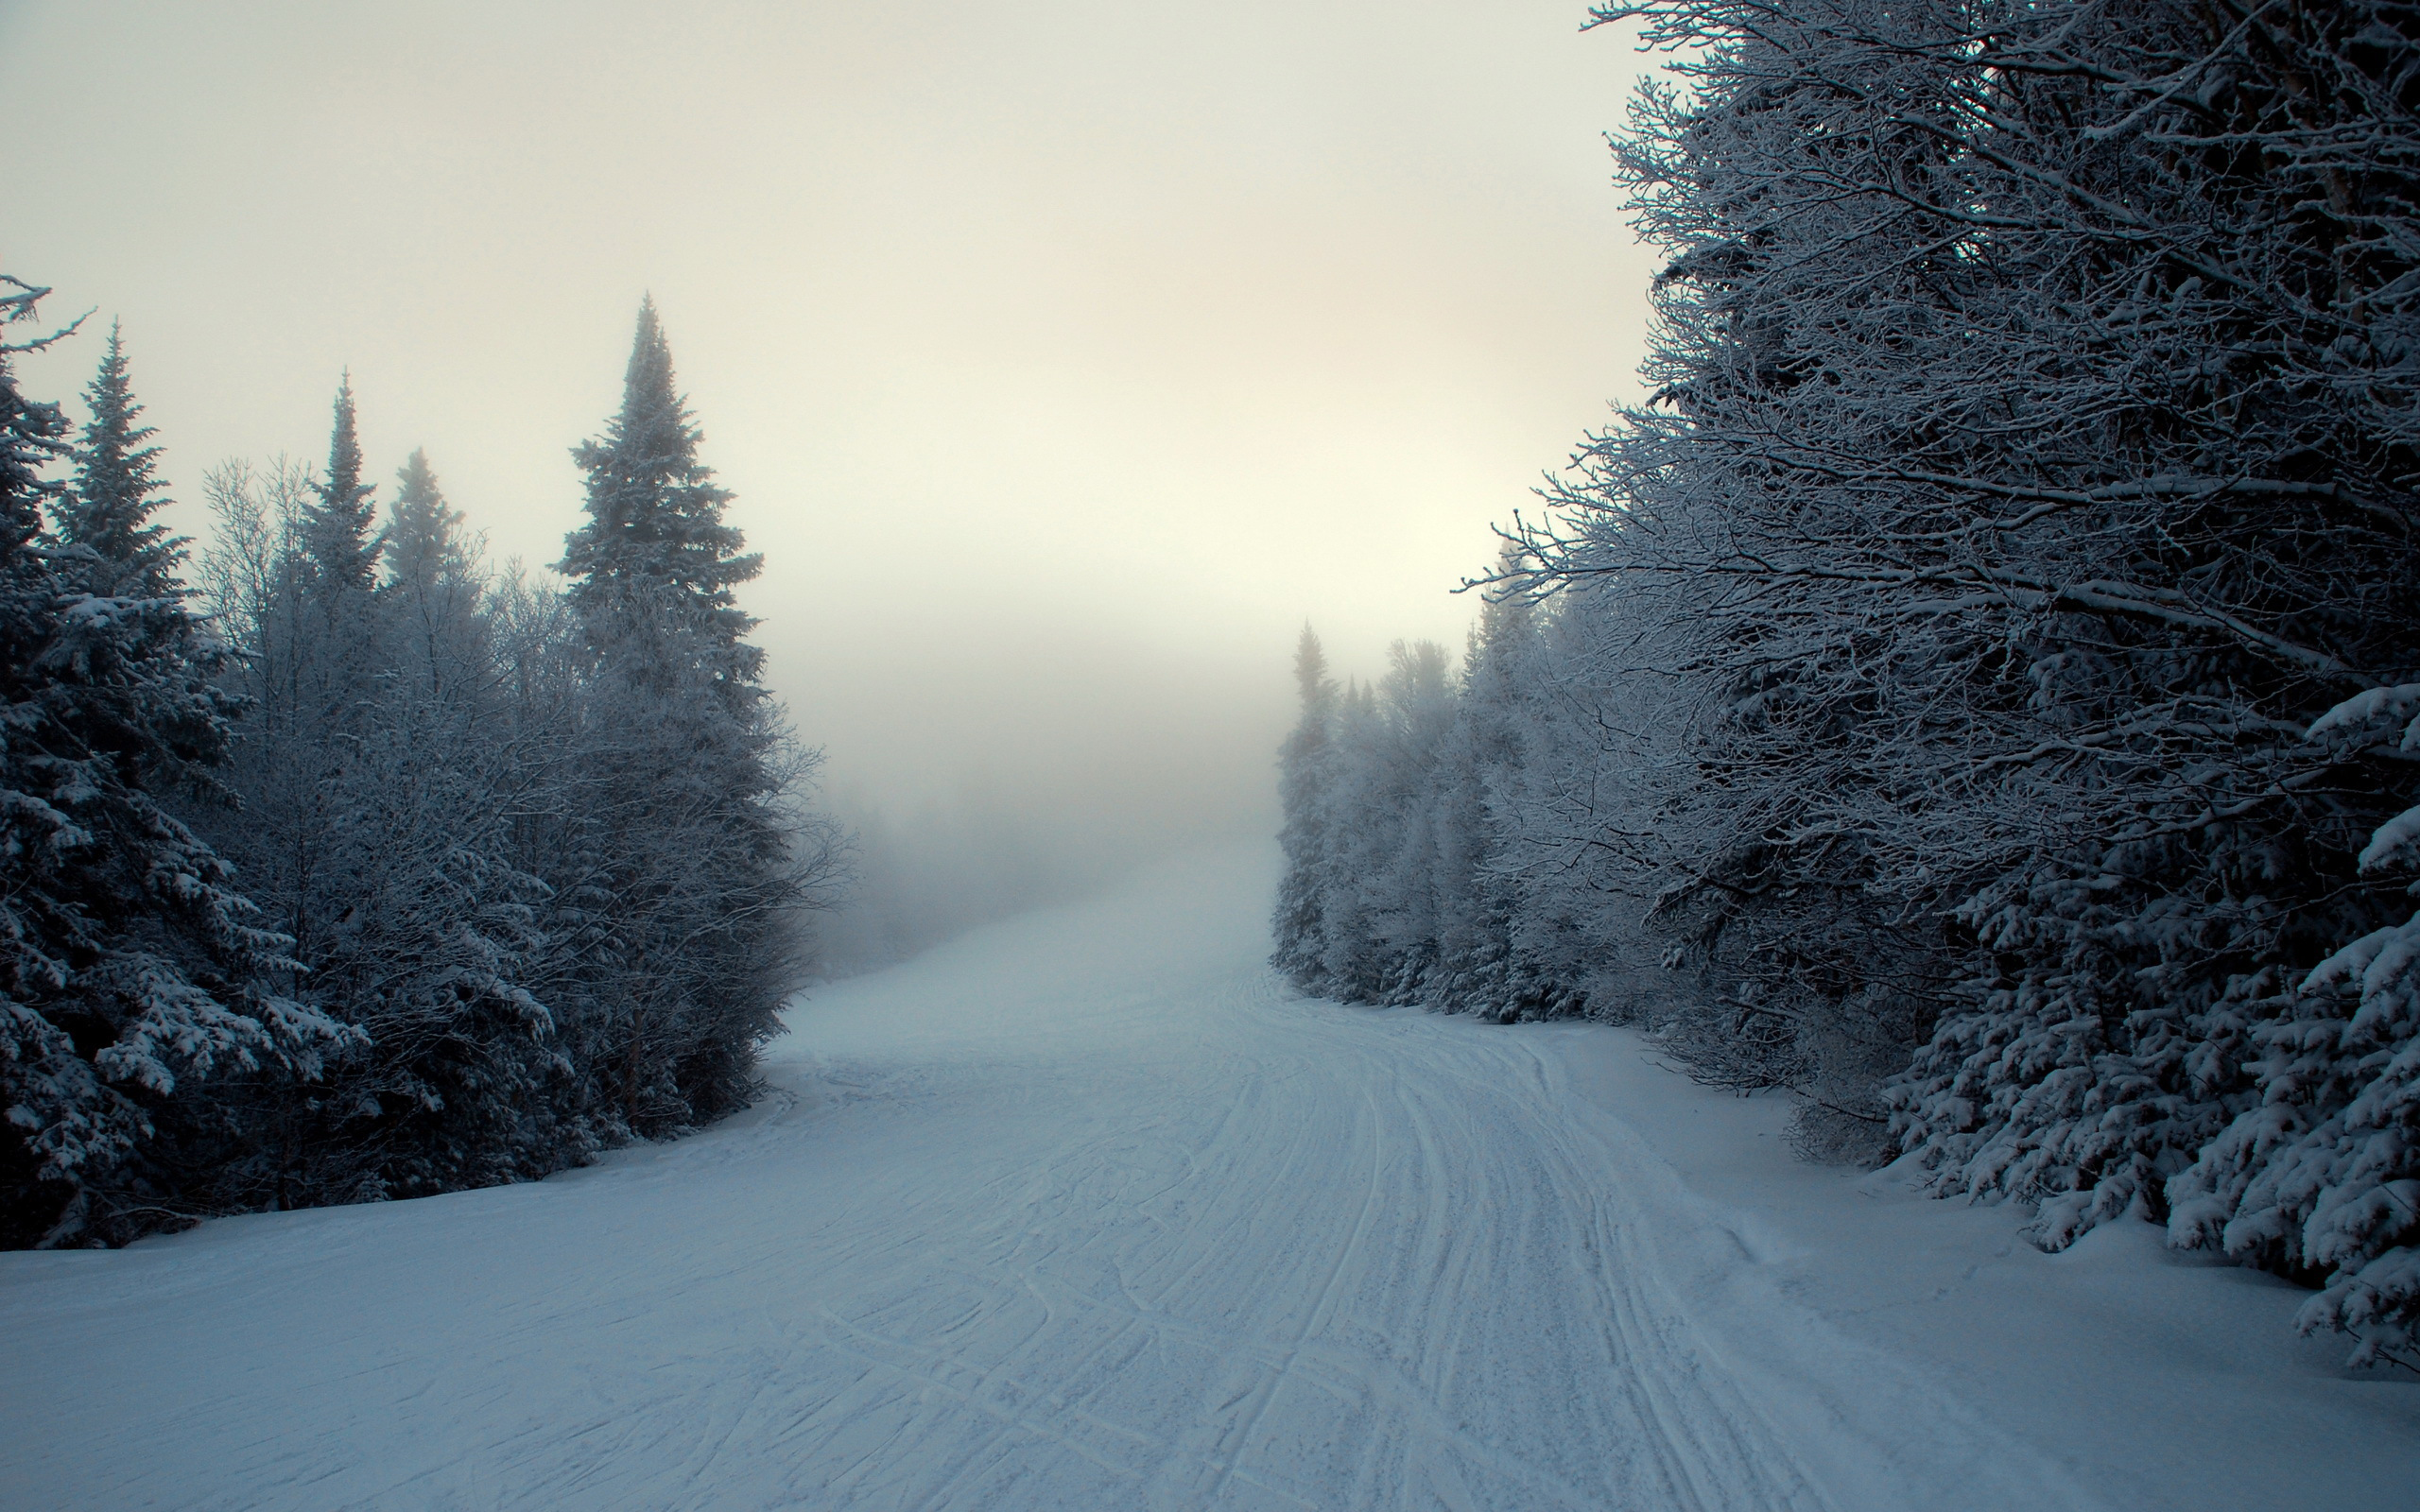
winter, snow, landscape, forest, tree, cold, nature, sky, mountain, frost, white, snowy, ice, christmas, road, blue, trees, season, frozen, pine, outdoor, fir, scene, day, xmas, branch, natural environment, freezing, atmosphere, atmospheric phenomenon, woody plant, spruce fir forest, evergreen, biome, geological phenomenon, morning, monochrome photography, blizzard, wilderness, winter storm, temperate coniferous forest, twig, monochrome, glacial landform, ice cap, evening, mist, precipitation, pine family, black and white, larch, tropical and subtropical coniferous forests, conifer, grove, fog, haze, spruce, oregon pine, Northern hardwood forest, lodgepole pine, white pine, path, silvertip fir, western yellow pine, woodland, piste, cypress family, Yellow fir, old growth forest